Amaliegade 47

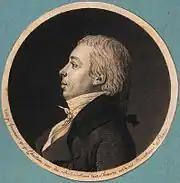
Peder Blicher Olsen

On 13 December, Hallander sold it to , secretary in the Department of Foreign Affairs. In 1793, he left Copenhagen when he was appointed as Danish consul to Morocco. In 1800, he was appointed as Danish resident minister and Consul-General to the United States.